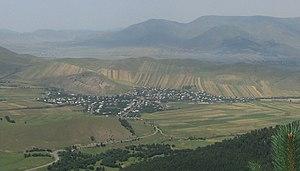
Gargar est une communauté rurale du marz de Lorri en Arménie. En 2008, elle compte 1 355 habitants.